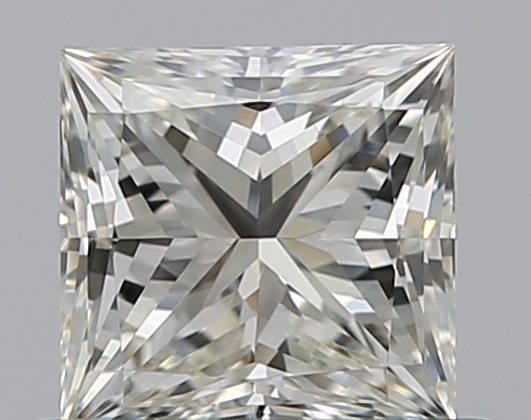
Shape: princess
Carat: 0.5
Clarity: VS1
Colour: J
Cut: EX
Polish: EX
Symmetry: GD
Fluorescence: N
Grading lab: GIA
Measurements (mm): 4.46 x 4.37 x 3.16